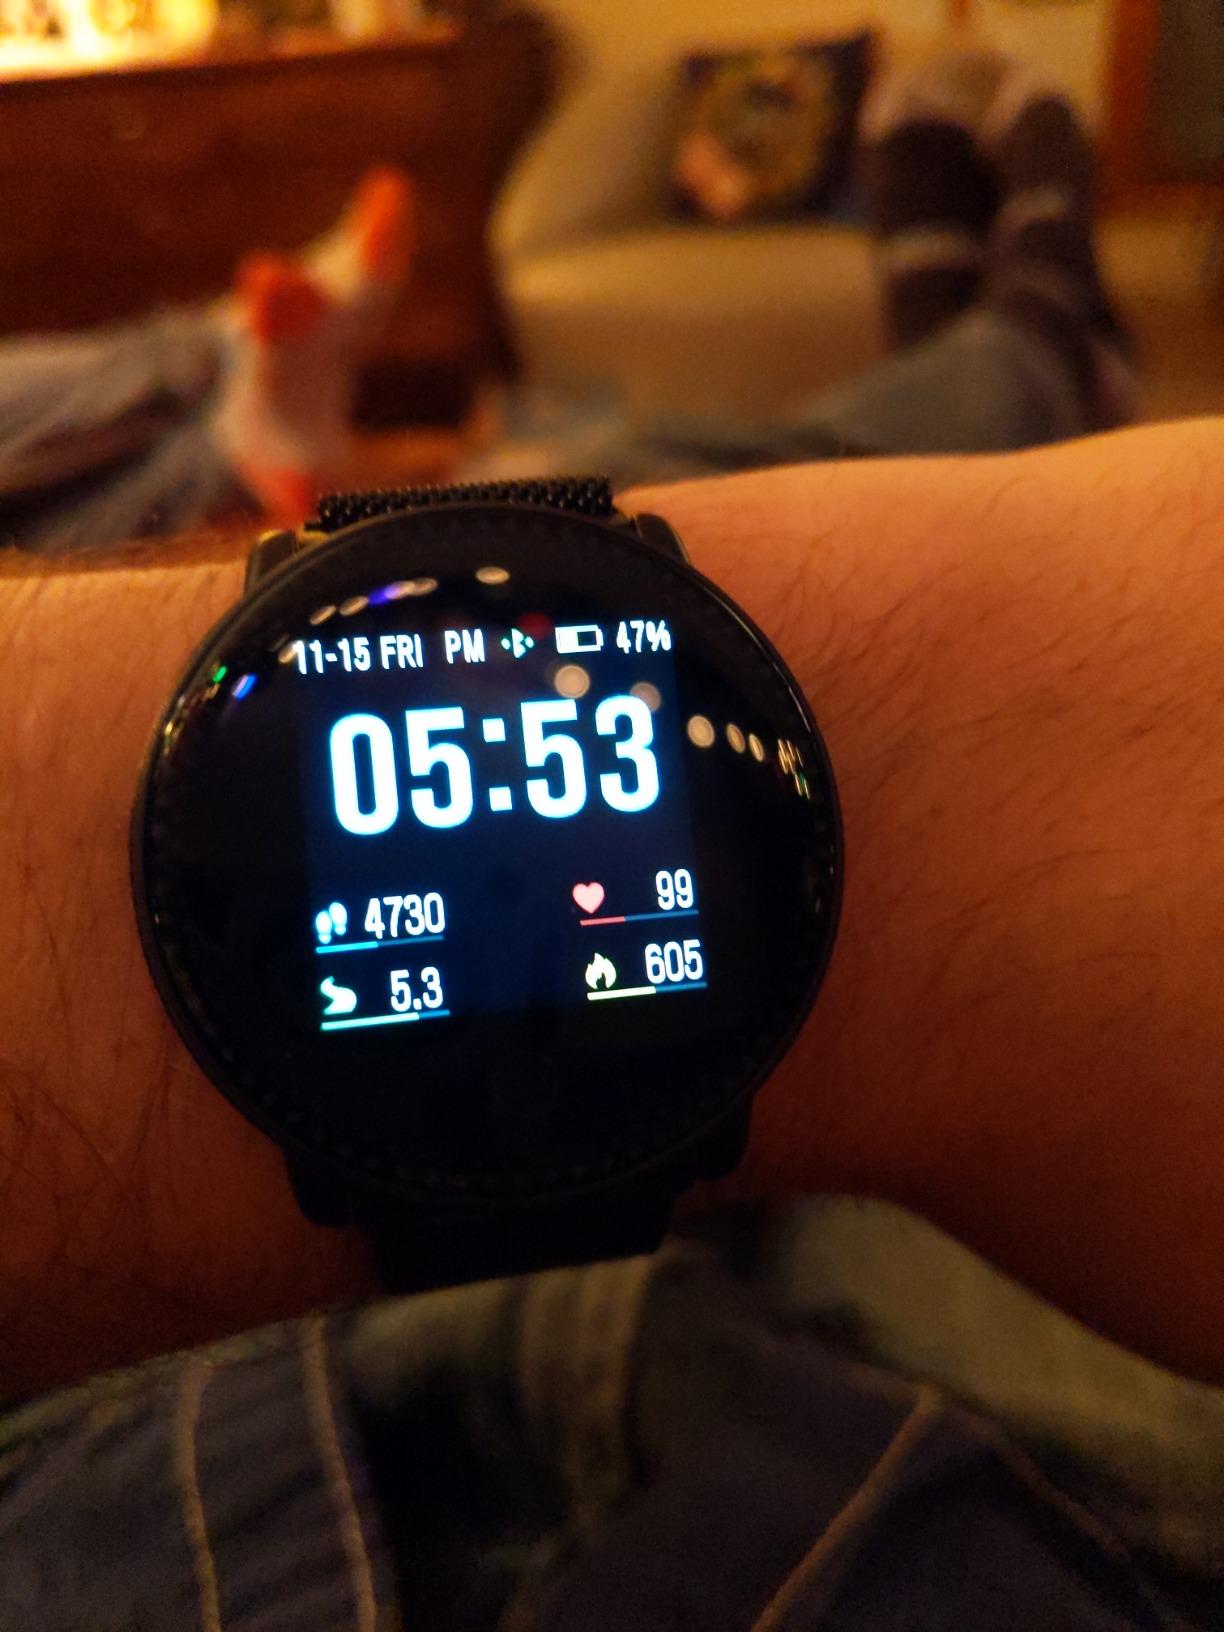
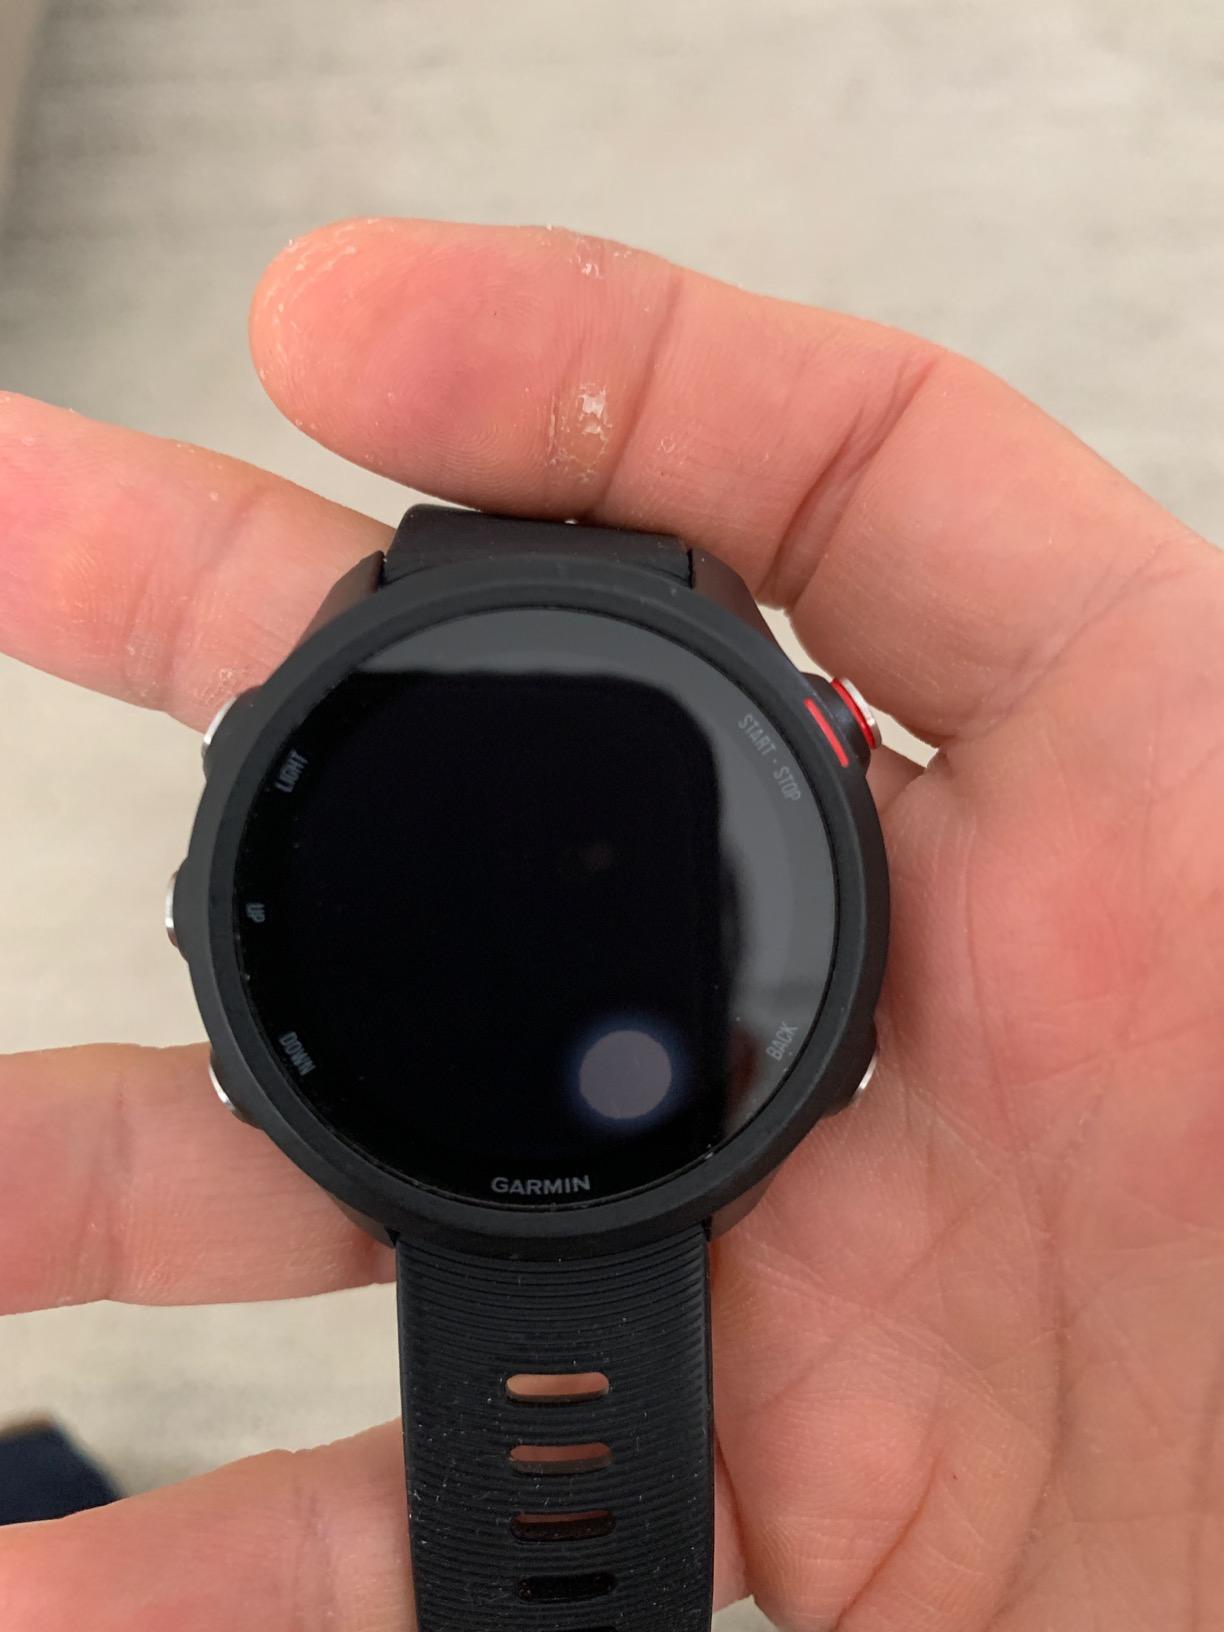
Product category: smartwatch
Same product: no